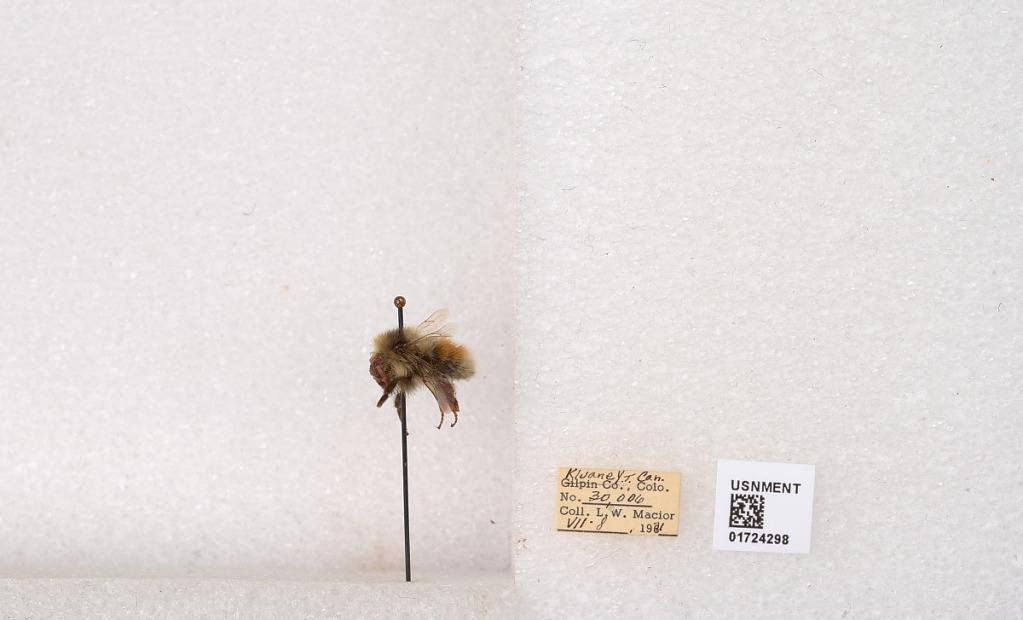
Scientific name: Bombus (Pyrobombus) sylvicola Kirby
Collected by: L. Macior
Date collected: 1971-7-8
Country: Canada
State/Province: Yukon Territory
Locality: Kluane National Park and Reserve
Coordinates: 60.7493, -139.504